Bullbar

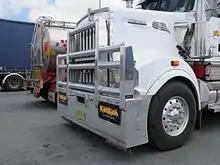
Bull bar on a semi tractor

Where cattle are more prominent and where larger four-wheel drive vehicles are used, drivers use larger steel bullbars.